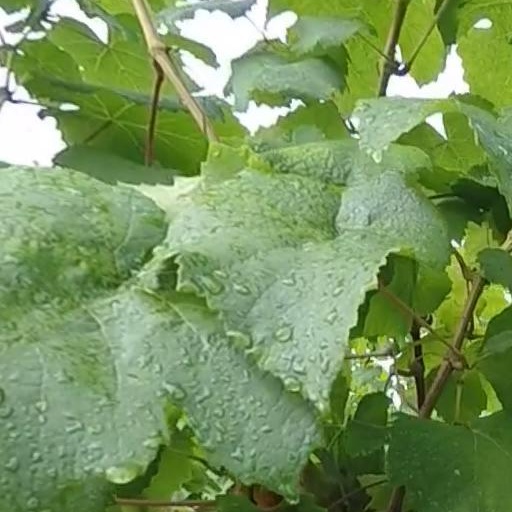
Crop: grape